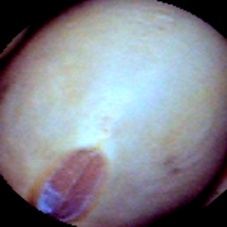
Label: Intact